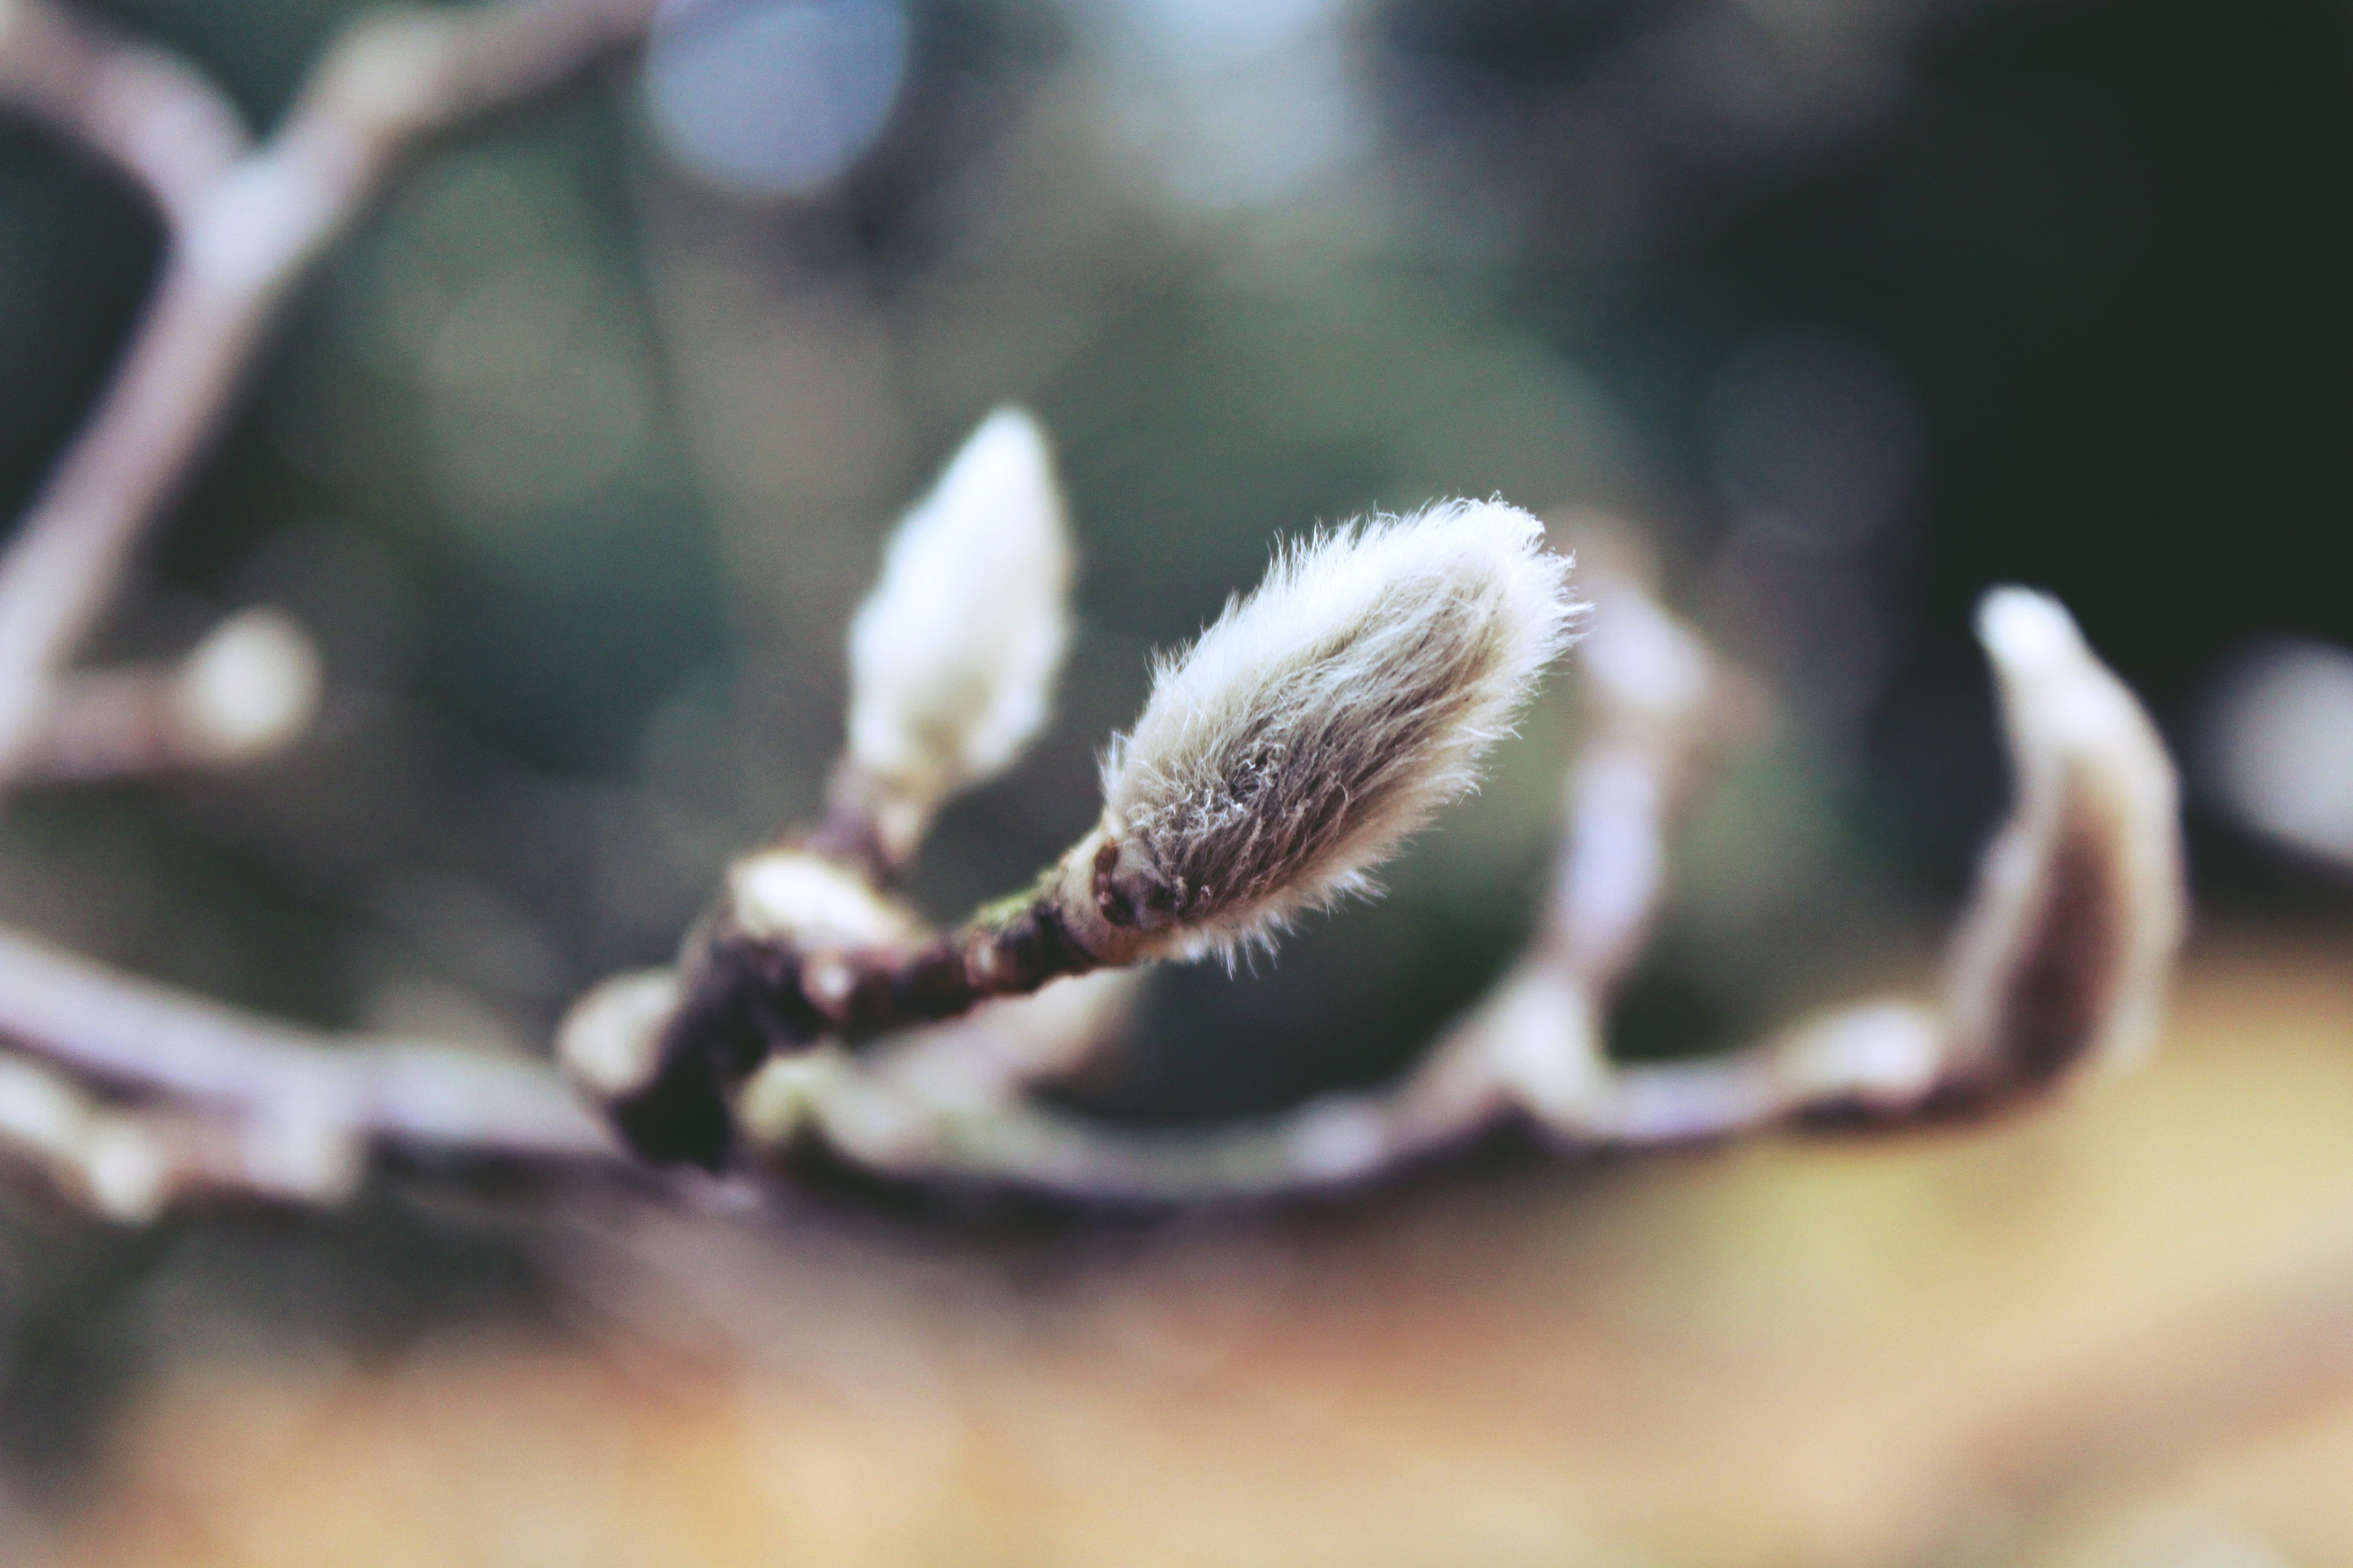
landscape, tree, nature, branch, plant, photography, leaf, flower, pasture, autumn, garden, close, flora, fauna, invertebrate, twig, close up, branches, bud, macro photography, palm kitten, grazing greenhouse, pussy willow, thorns spines and prickles